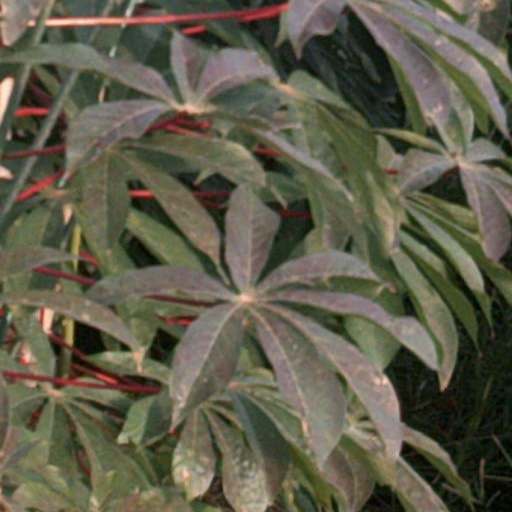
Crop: cassava